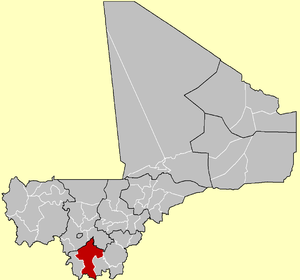
Carte du Cercle de Bougouni, Mali
Le cercle de Bougouni est une collectivité territoriale du Mali dans la région de Sikasso.